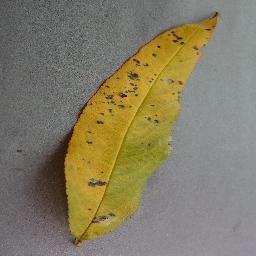
Label: Peach___Bacterial_spot